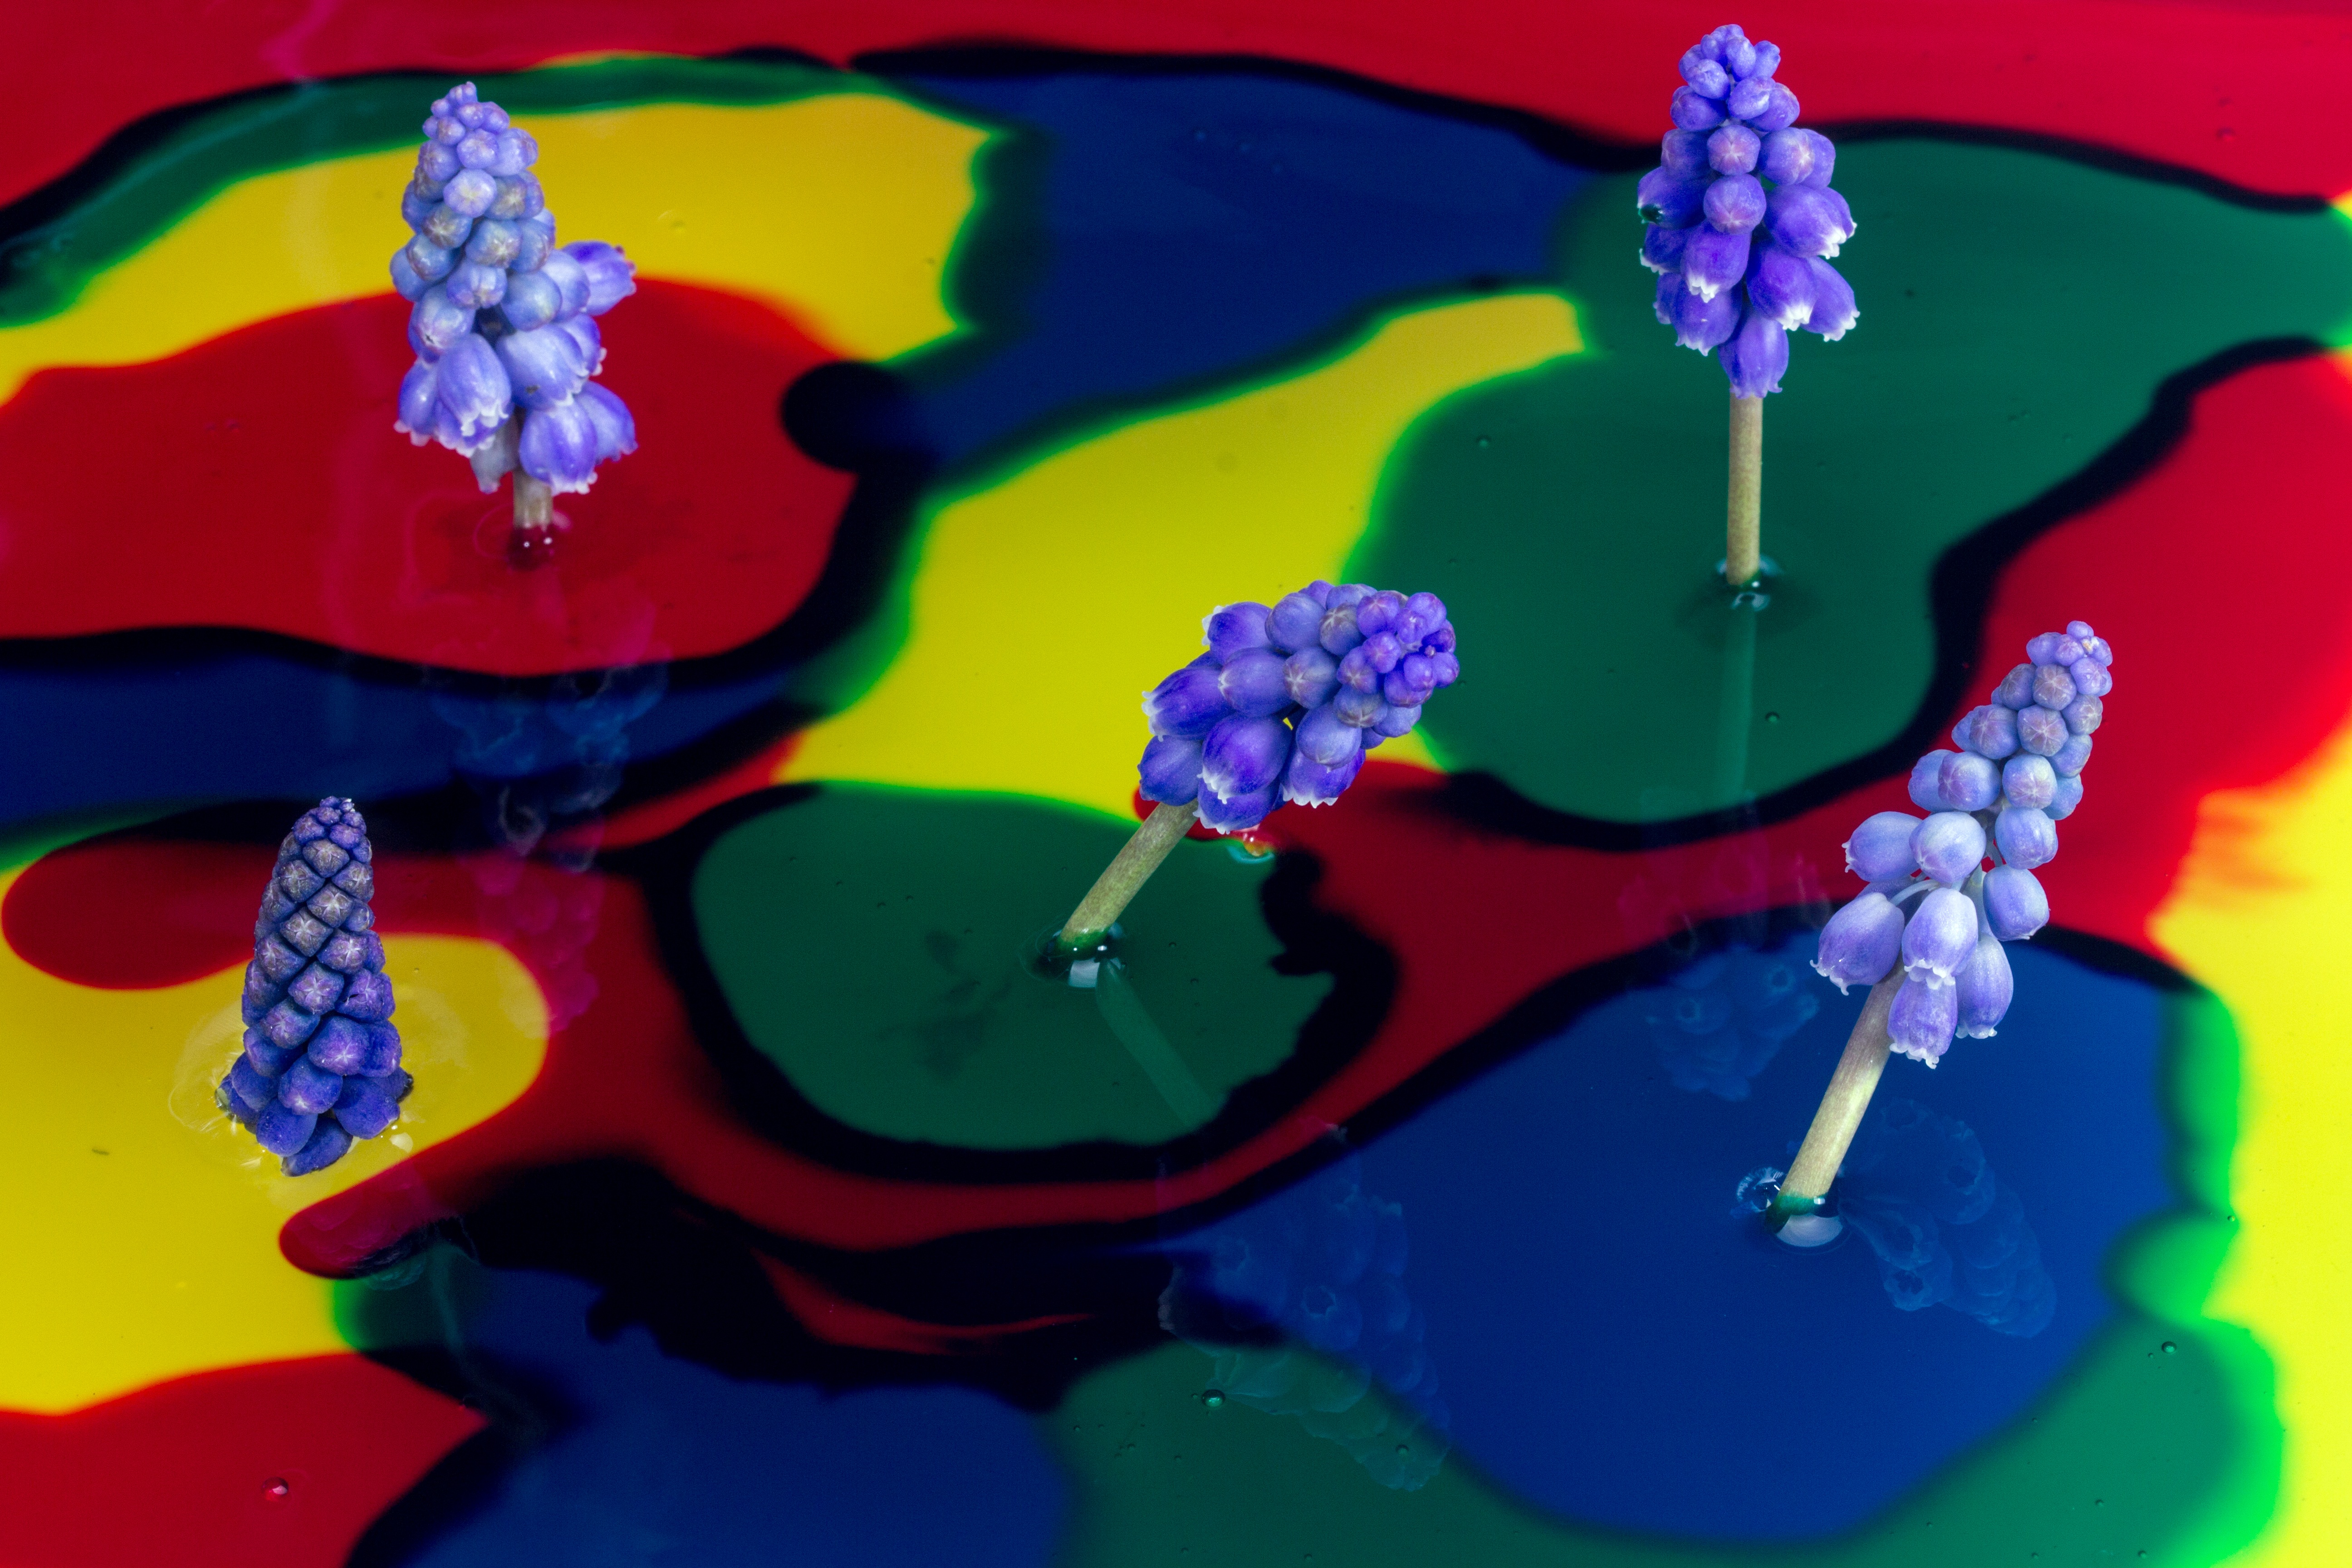
flower, food, color, blue, close, dessert, toy, watercolor, art, mirroring, perl hyacinth